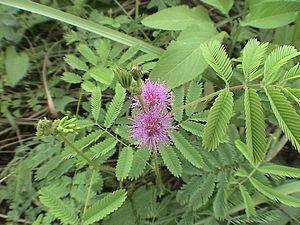
Mimosa diplotricha, la grande sensitive ou sensitive géante, est une espèce de plantes dicotylédones de la famille des Fabaceae, sous-famille des Mimosoideae, originaire des régions tropicales d'Amérique du Sud.